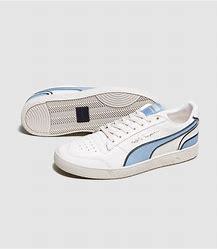
Brand: Puma
Model: Ralph Sampson Lo